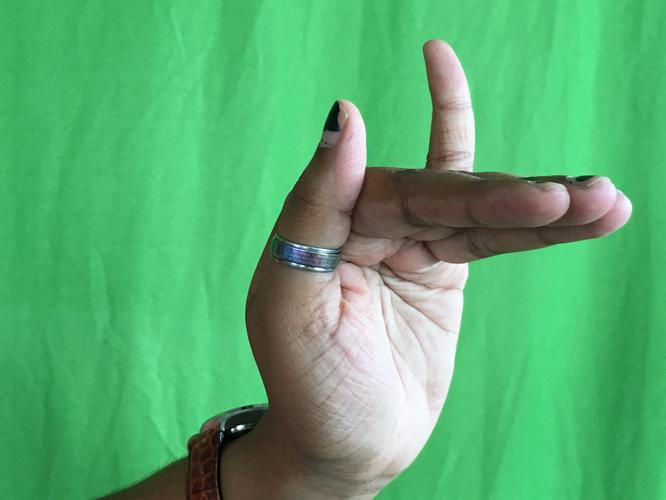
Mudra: Mrigasirsha
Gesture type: single_hand